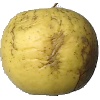
Label: Apple Golden 1